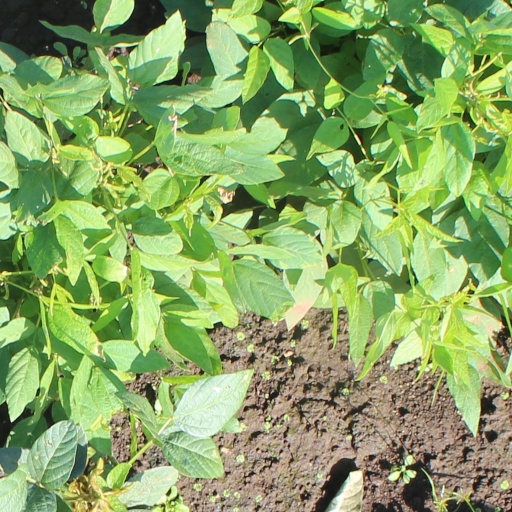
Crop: soybean